Tees Newport Bridge

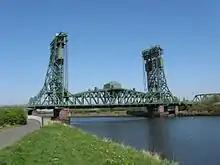
The bridge when it was formerly painted green

The legal requirement to lift the bridge for shipping traffic, included in the Teesside Corporation Act 1971 (c. xvii), was removed by the (c. vii). Before mechanical decommissioning Mr Ian MacDonald, who worked on the bridge from 1966, finally as Bridge Master, supervised the final lift on 18 November 1990.